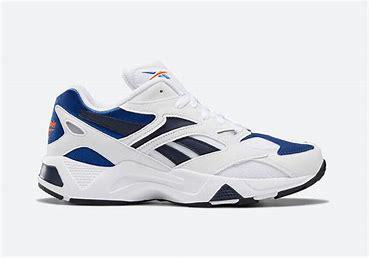
Brand: Reebok
Model: Aztrek